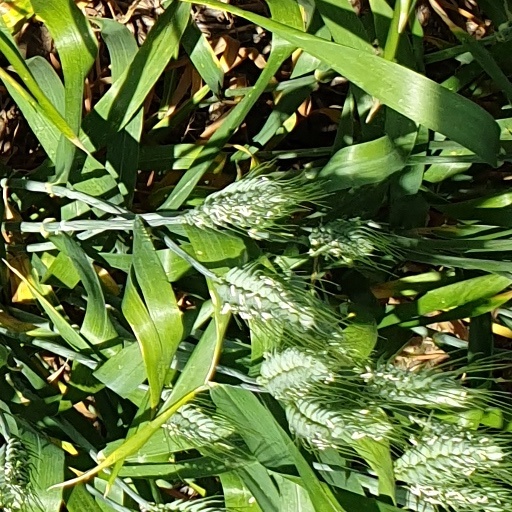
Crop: wheat